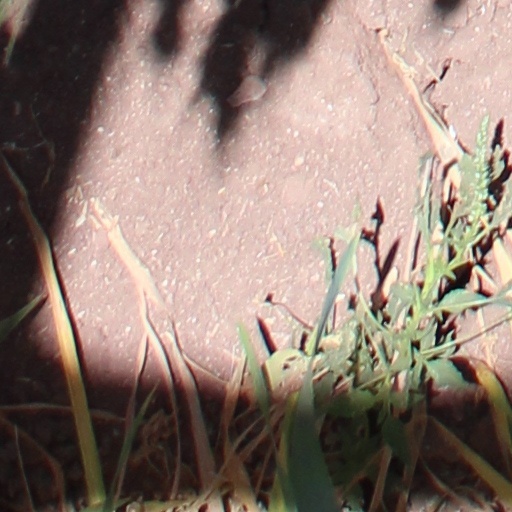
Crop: wheat